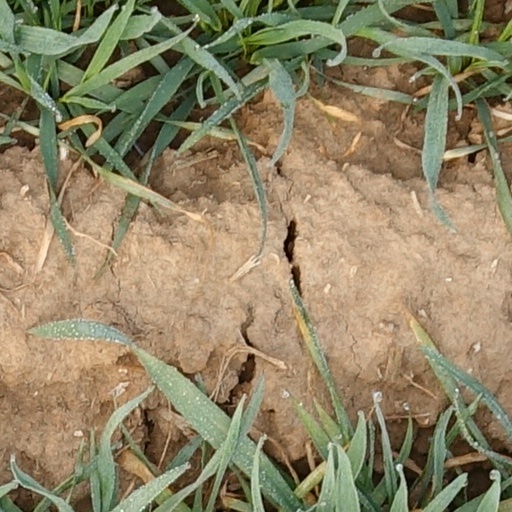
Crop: wheat